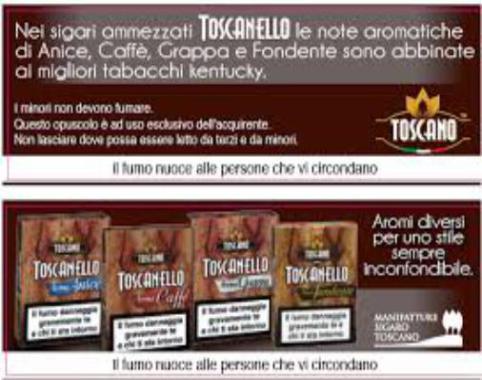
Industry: Necessities